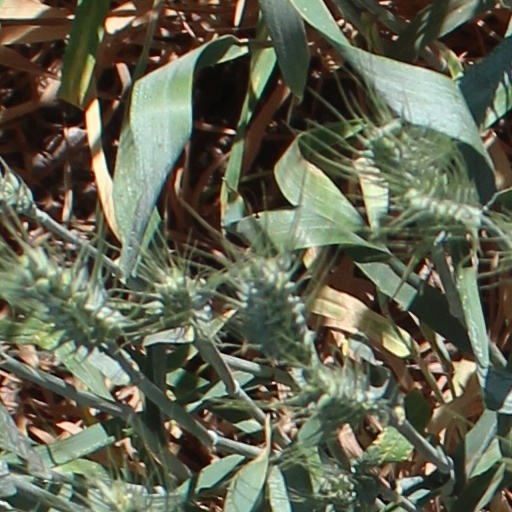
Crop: wheat